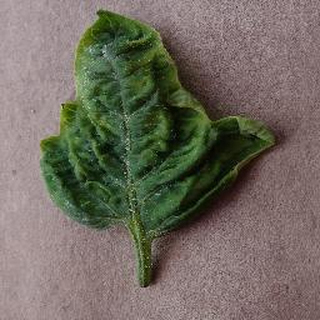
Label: tomato_yellow_leaf_curl_virus